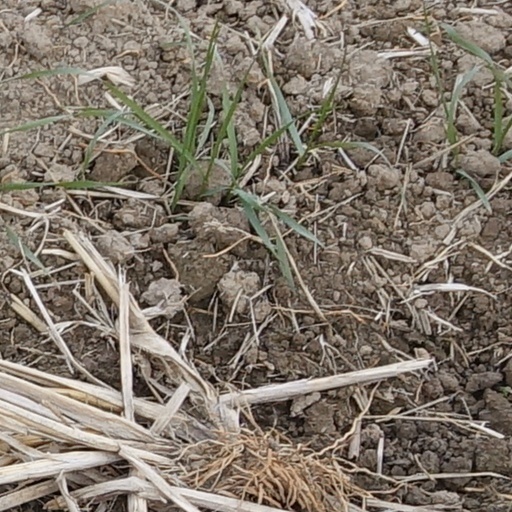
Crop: wheat